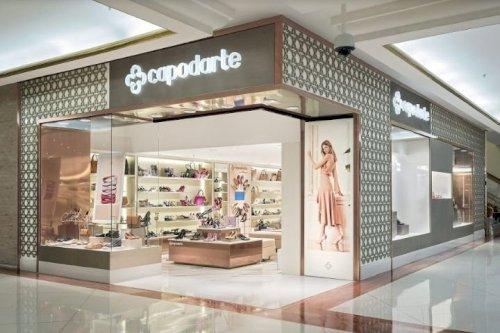
có nhiều mặt hàng giày dép ở bên trong của cửa hàng